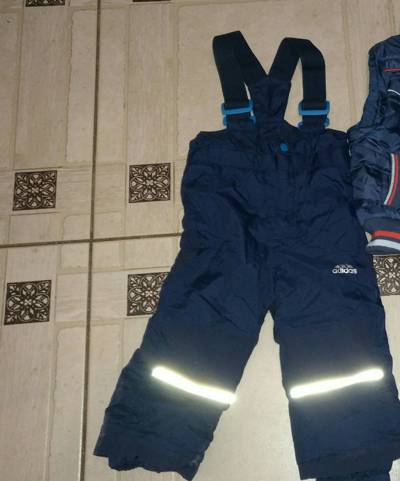
Waste category: clothes